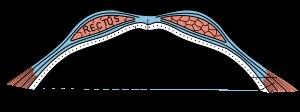
Linea alba (abdomen)
Diagram over rectusskeden.
Linea alba er en fibrøs struktur der løber langs midterlinjen af abdomen hos mennesker og andre hvirveldyr. Hos mennesker løber linea alba fra processus xiphoideus til skambensfugen. Navnet betyder "hvid linje" og linea alba er faktisk hvid, da den mestendels betsår af kollagen bindevæv.